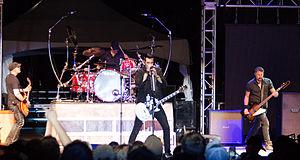
Theory of a Deadman est un groupe de rock canadien, originaire de Delta, en Colombie-Britannique. Formé en 2001, il est découvert par Chad Kroeger, leader du groupe canadien Nickelback. Ils comptent au total quatre albums studio sous le label Roadrunner Records, situé à Calabassa, en Californie. P.O.D., Papa Roach et Hoobastank ont eux aussi enregistrés des morceaux dans ce même studio. En 2005, les titres Santa Monica, Say Goodbye, No Way Out et No Surprise apparaissent dans la bande son du jeu vidéo Fahrenheit.